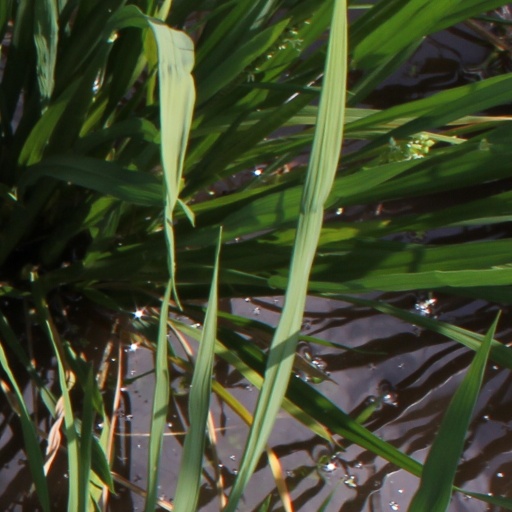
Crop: rice